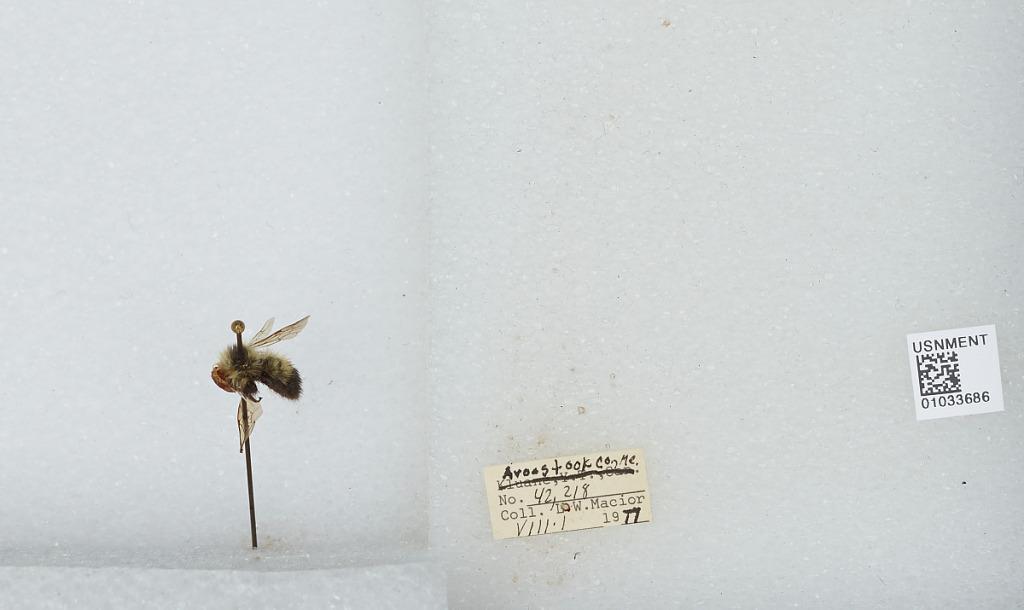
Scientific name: Bombus (Pyrobombus) vagans vagans Smith
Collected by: L. Macior
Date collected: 1977-8-1
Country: United States
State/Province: Maine
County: Aroostook
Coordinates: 46.65, -68.58